Citroën Type C 5HP

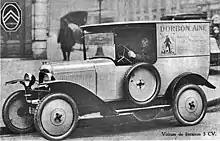
5HP C3 VL

The payload of the vehicle was 125 kg. This was considered insufficient by the clientele, hence the reduced production volume (1083 units).